1960 Ford

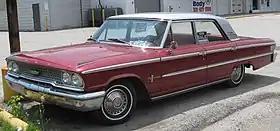
1963 Ford Galaxie 500 Sedan

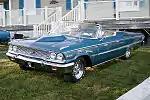
1963 Ford Galaxie 427 Convertible

Ford rolled into 1963 with a NASCAR-winning Galaxie and a 427 CID (7 L) "FE" V8 sporting either 410 hp (306 kW) or 425 hp (317 kW). A new hardtop coupe body was added to the Galaxie range, and the base model became known as the 300.